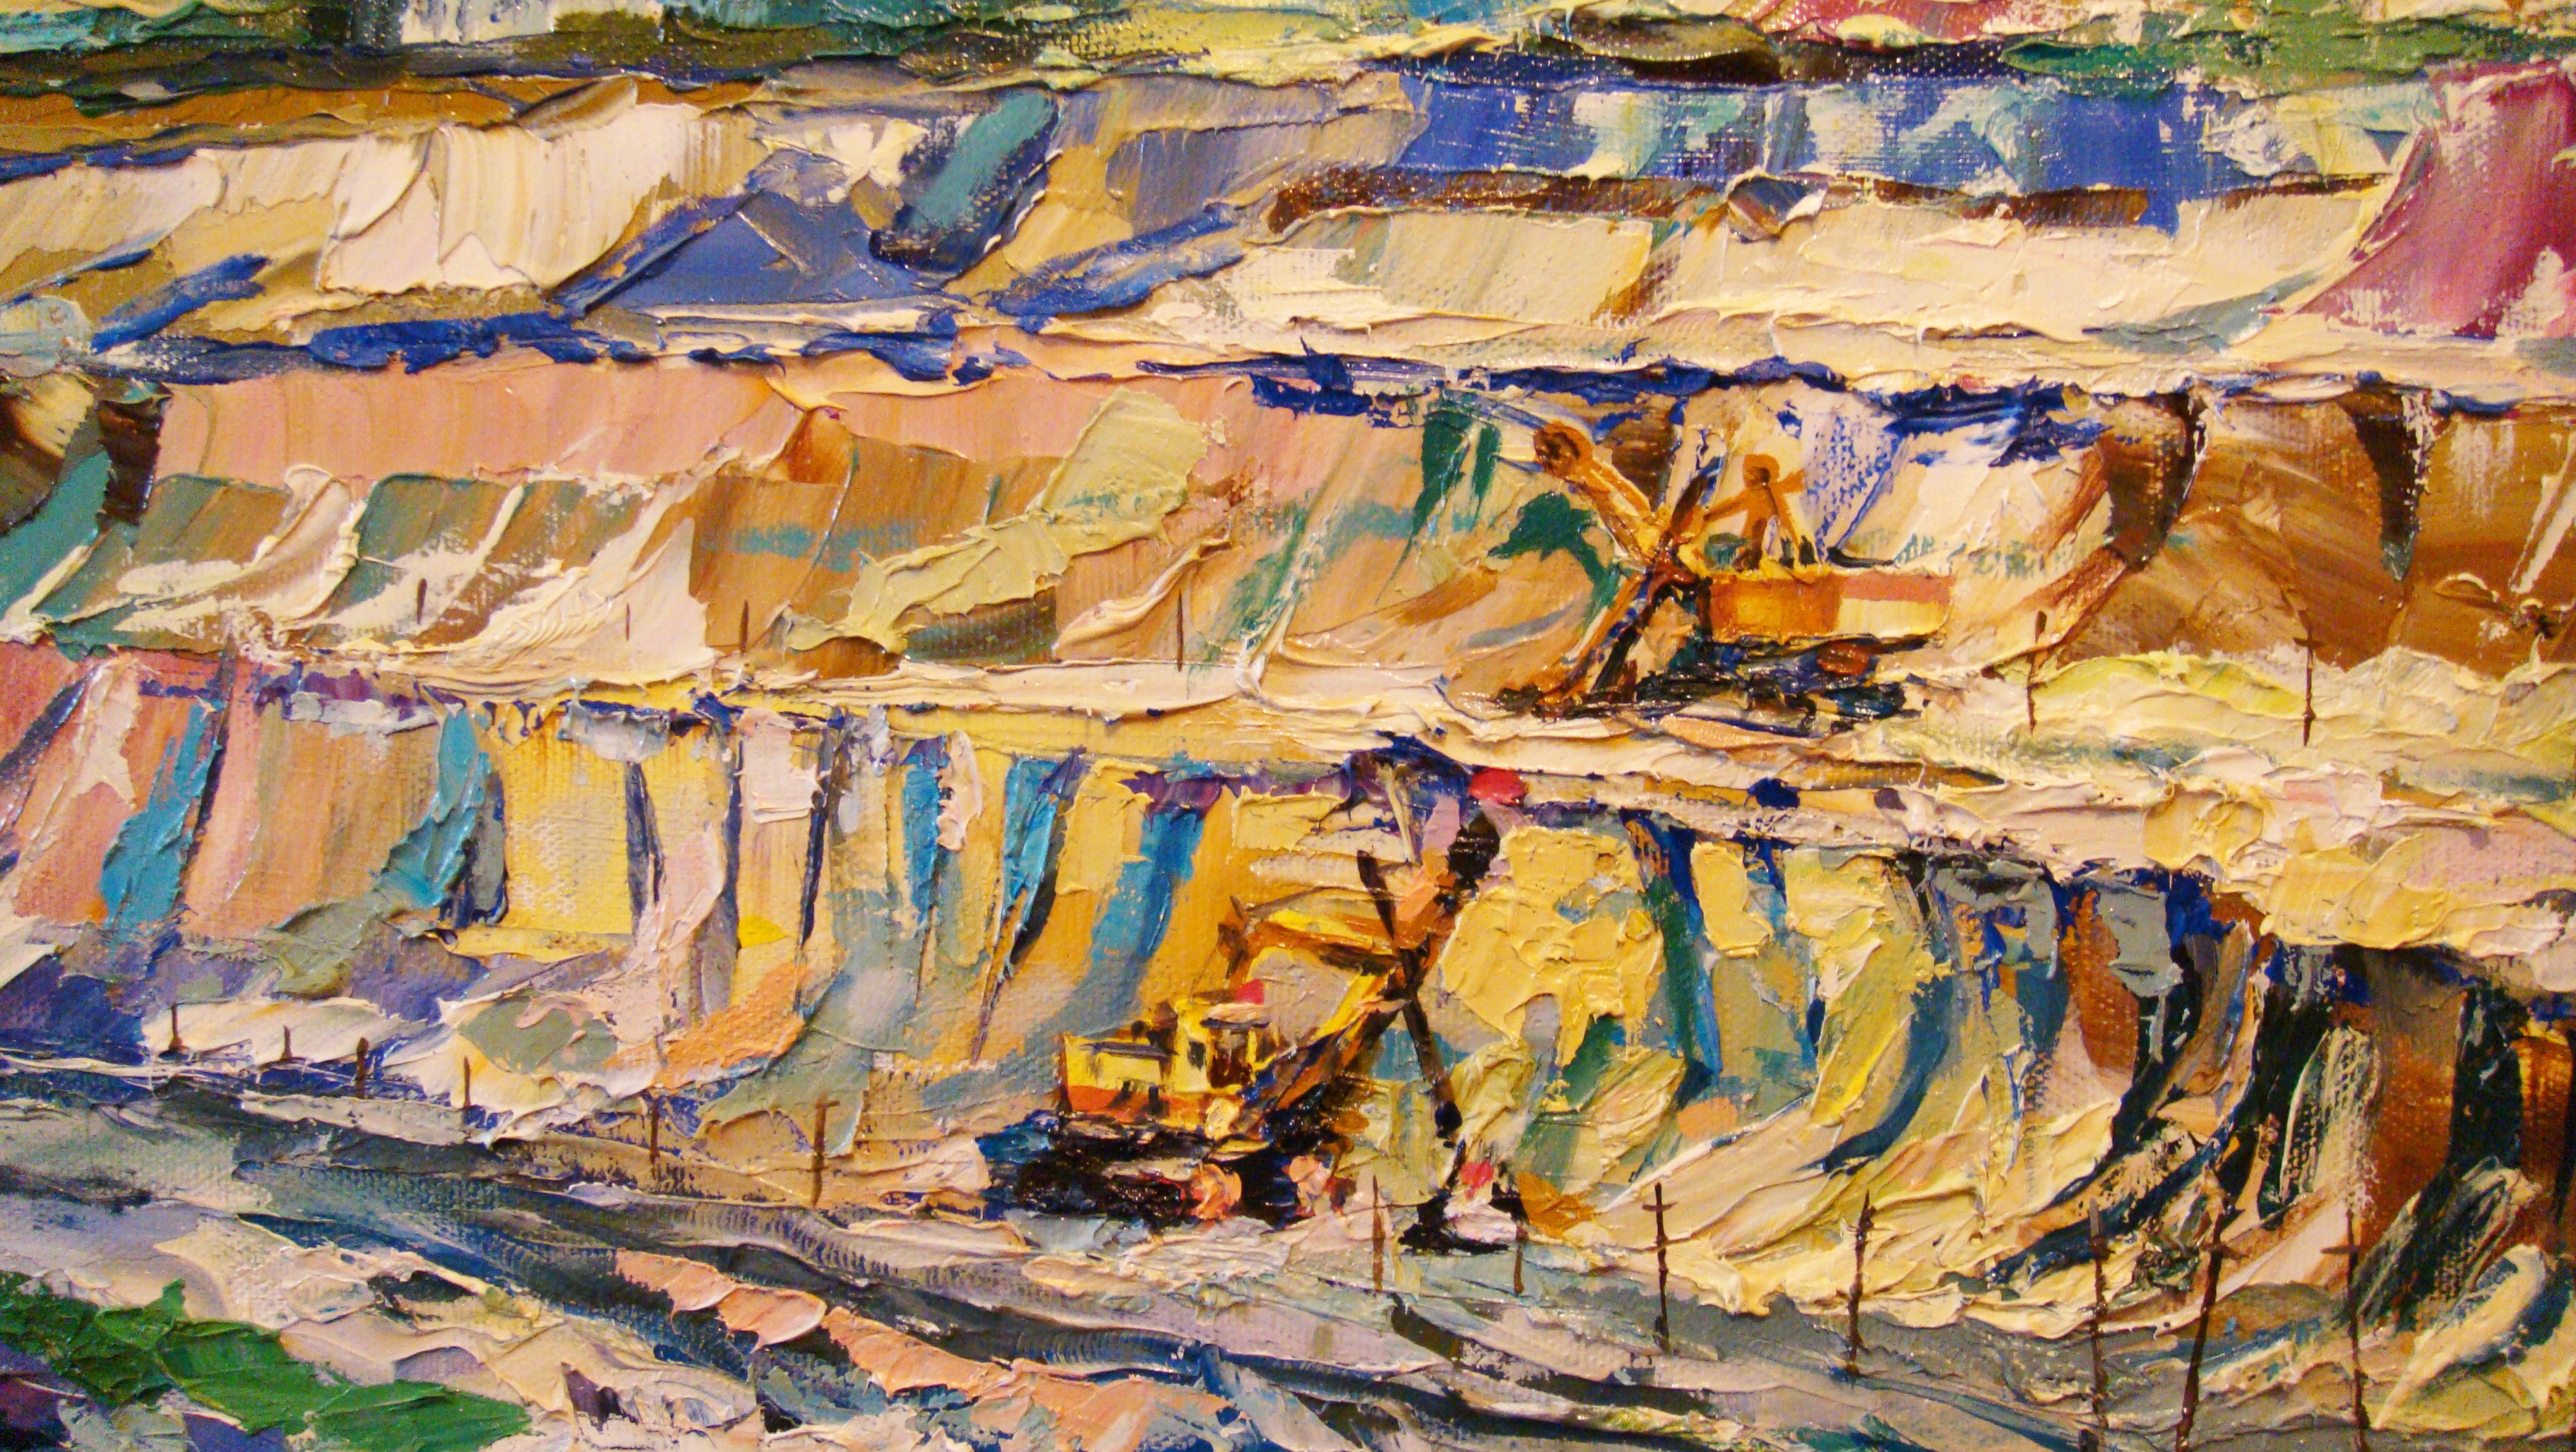
formation, material, painting, art, geology, mural, oil, quarry, canvas, modern art, watercolor paint, impressionist